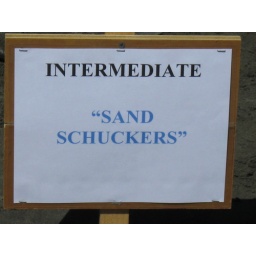
Ocean Shores Sand castle building festival 2008. Happens in Late July